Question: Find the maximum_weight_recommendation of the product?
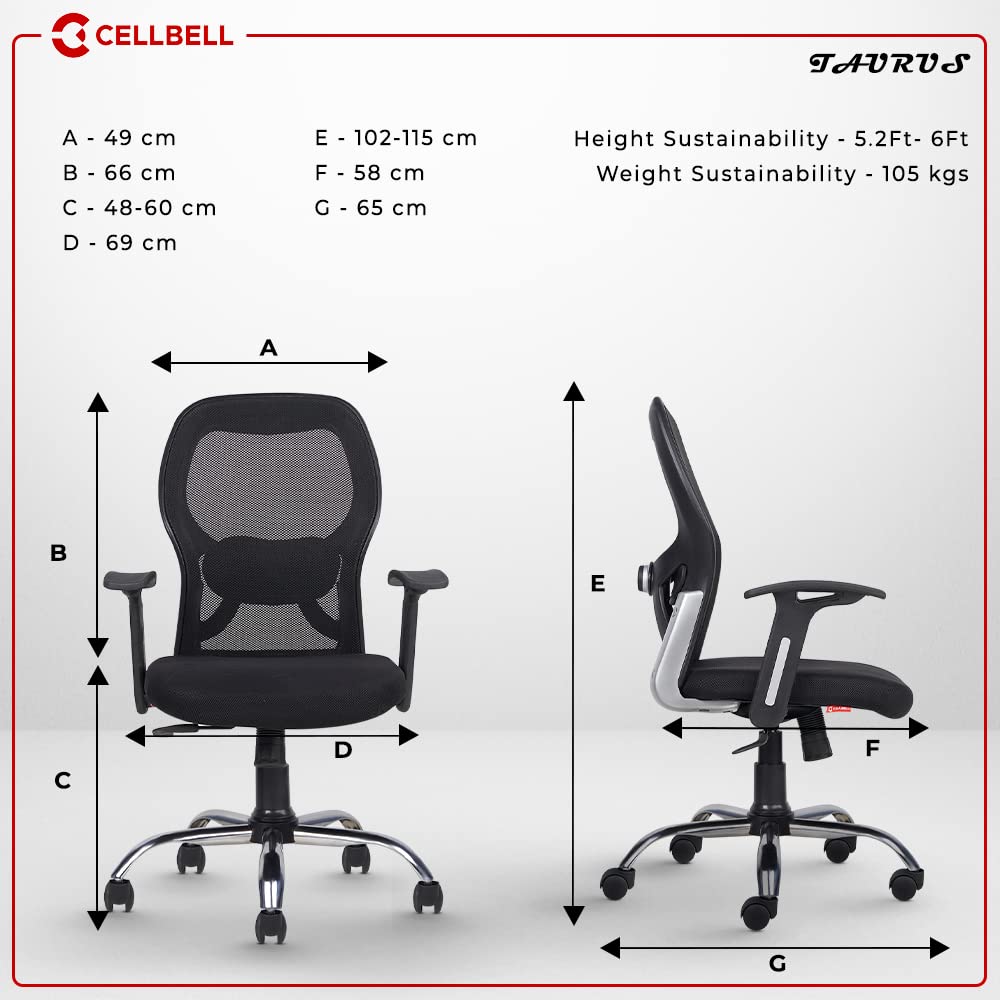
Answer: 105 kilogram